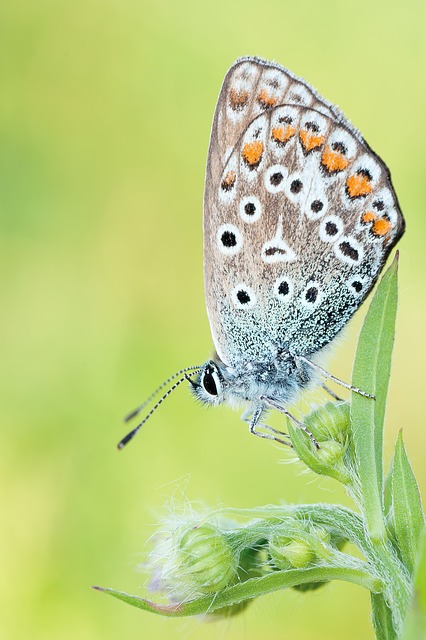
Label: farfalla